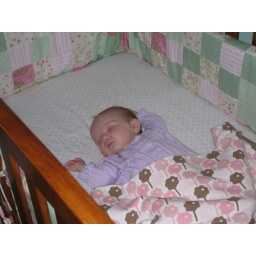
Sleeping in her big girl bed